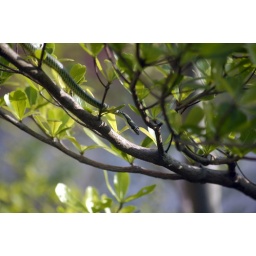
Flying green tree snake in my yard. Mildly poisonous... interesting and beautiful snake.